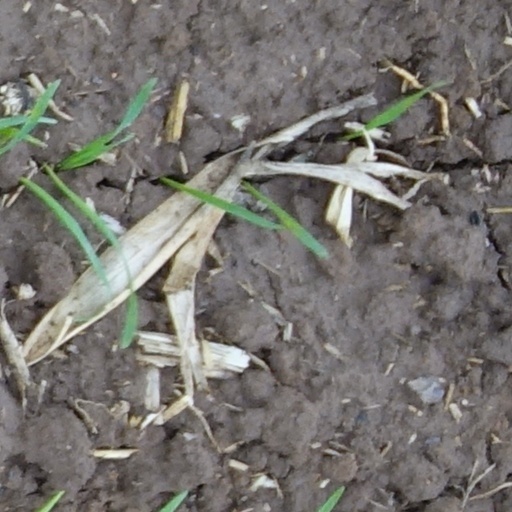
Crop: wheat